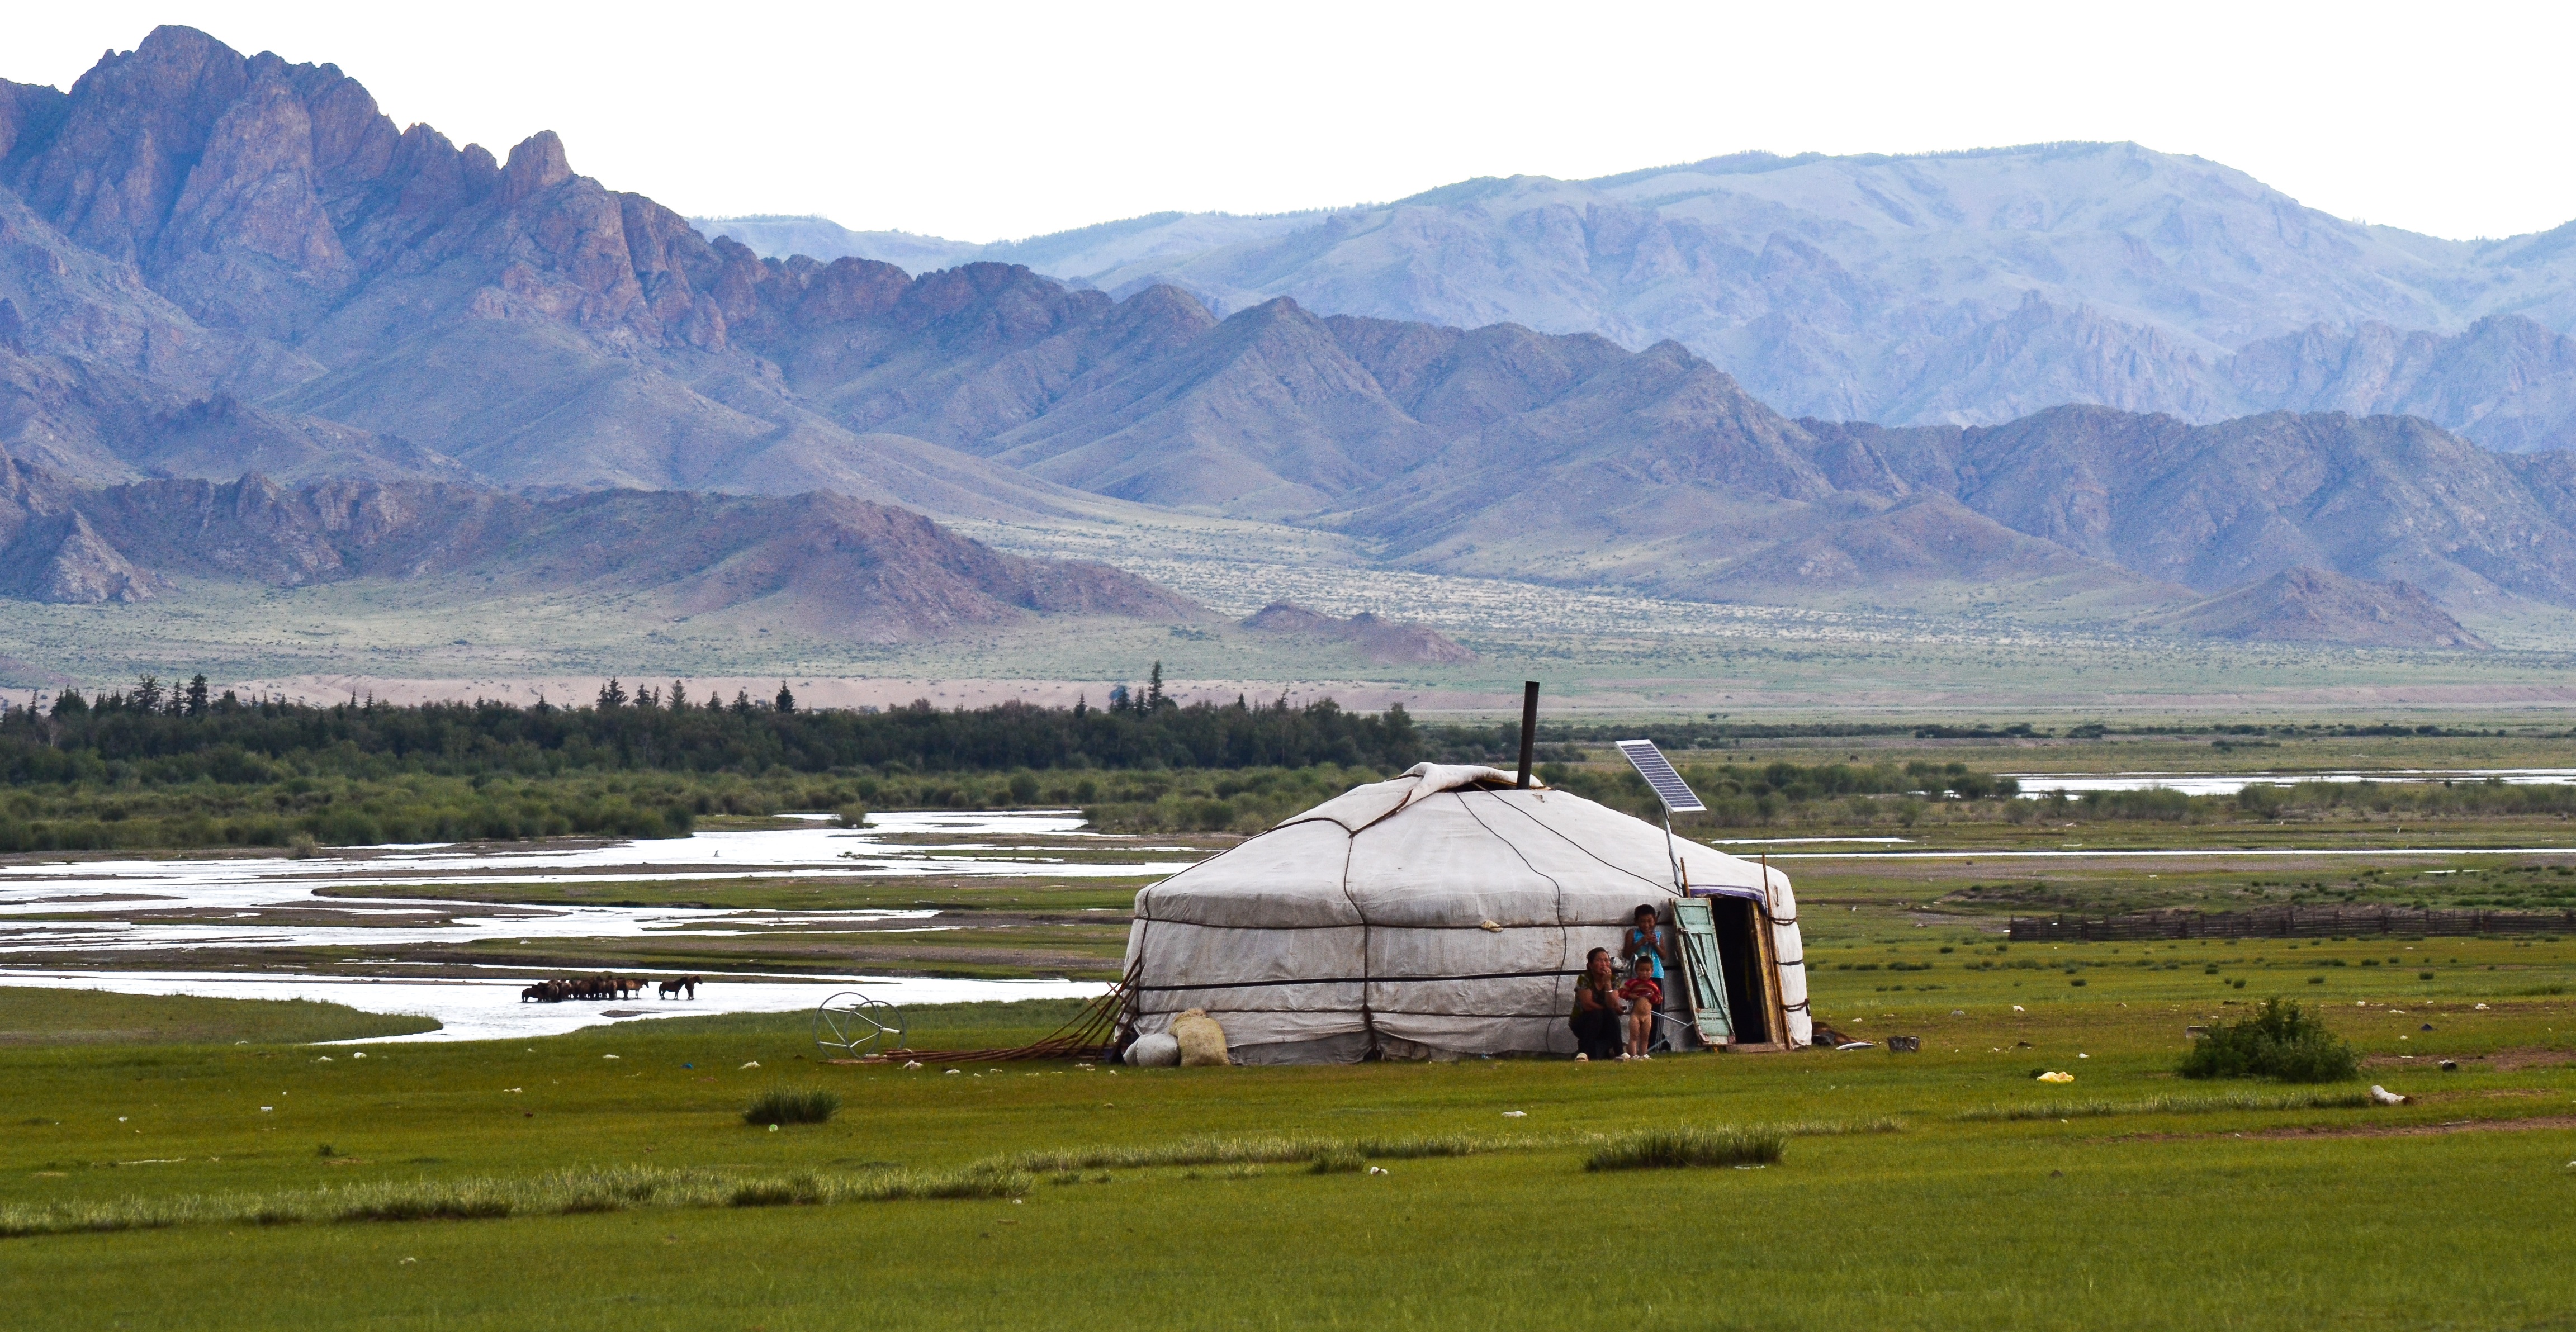
landscape, mountain, field, farm, meadow, prairie, hill, lake, barn, valley, mountain range, hut, pasture, agriculture, highland, plain, grassland, plateau, yurt, loch, mongolia, steppe, rural area, altai, mountainous landforms